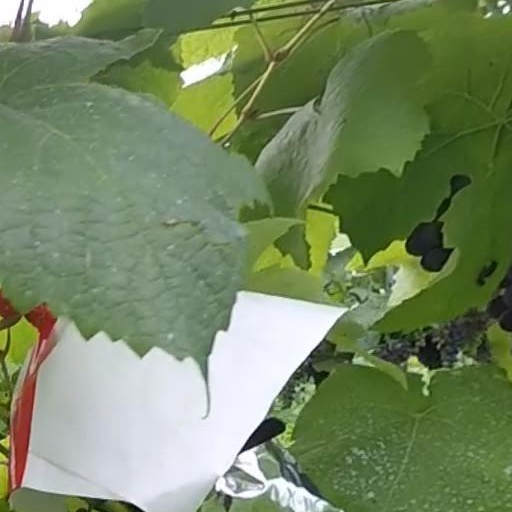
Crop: grape